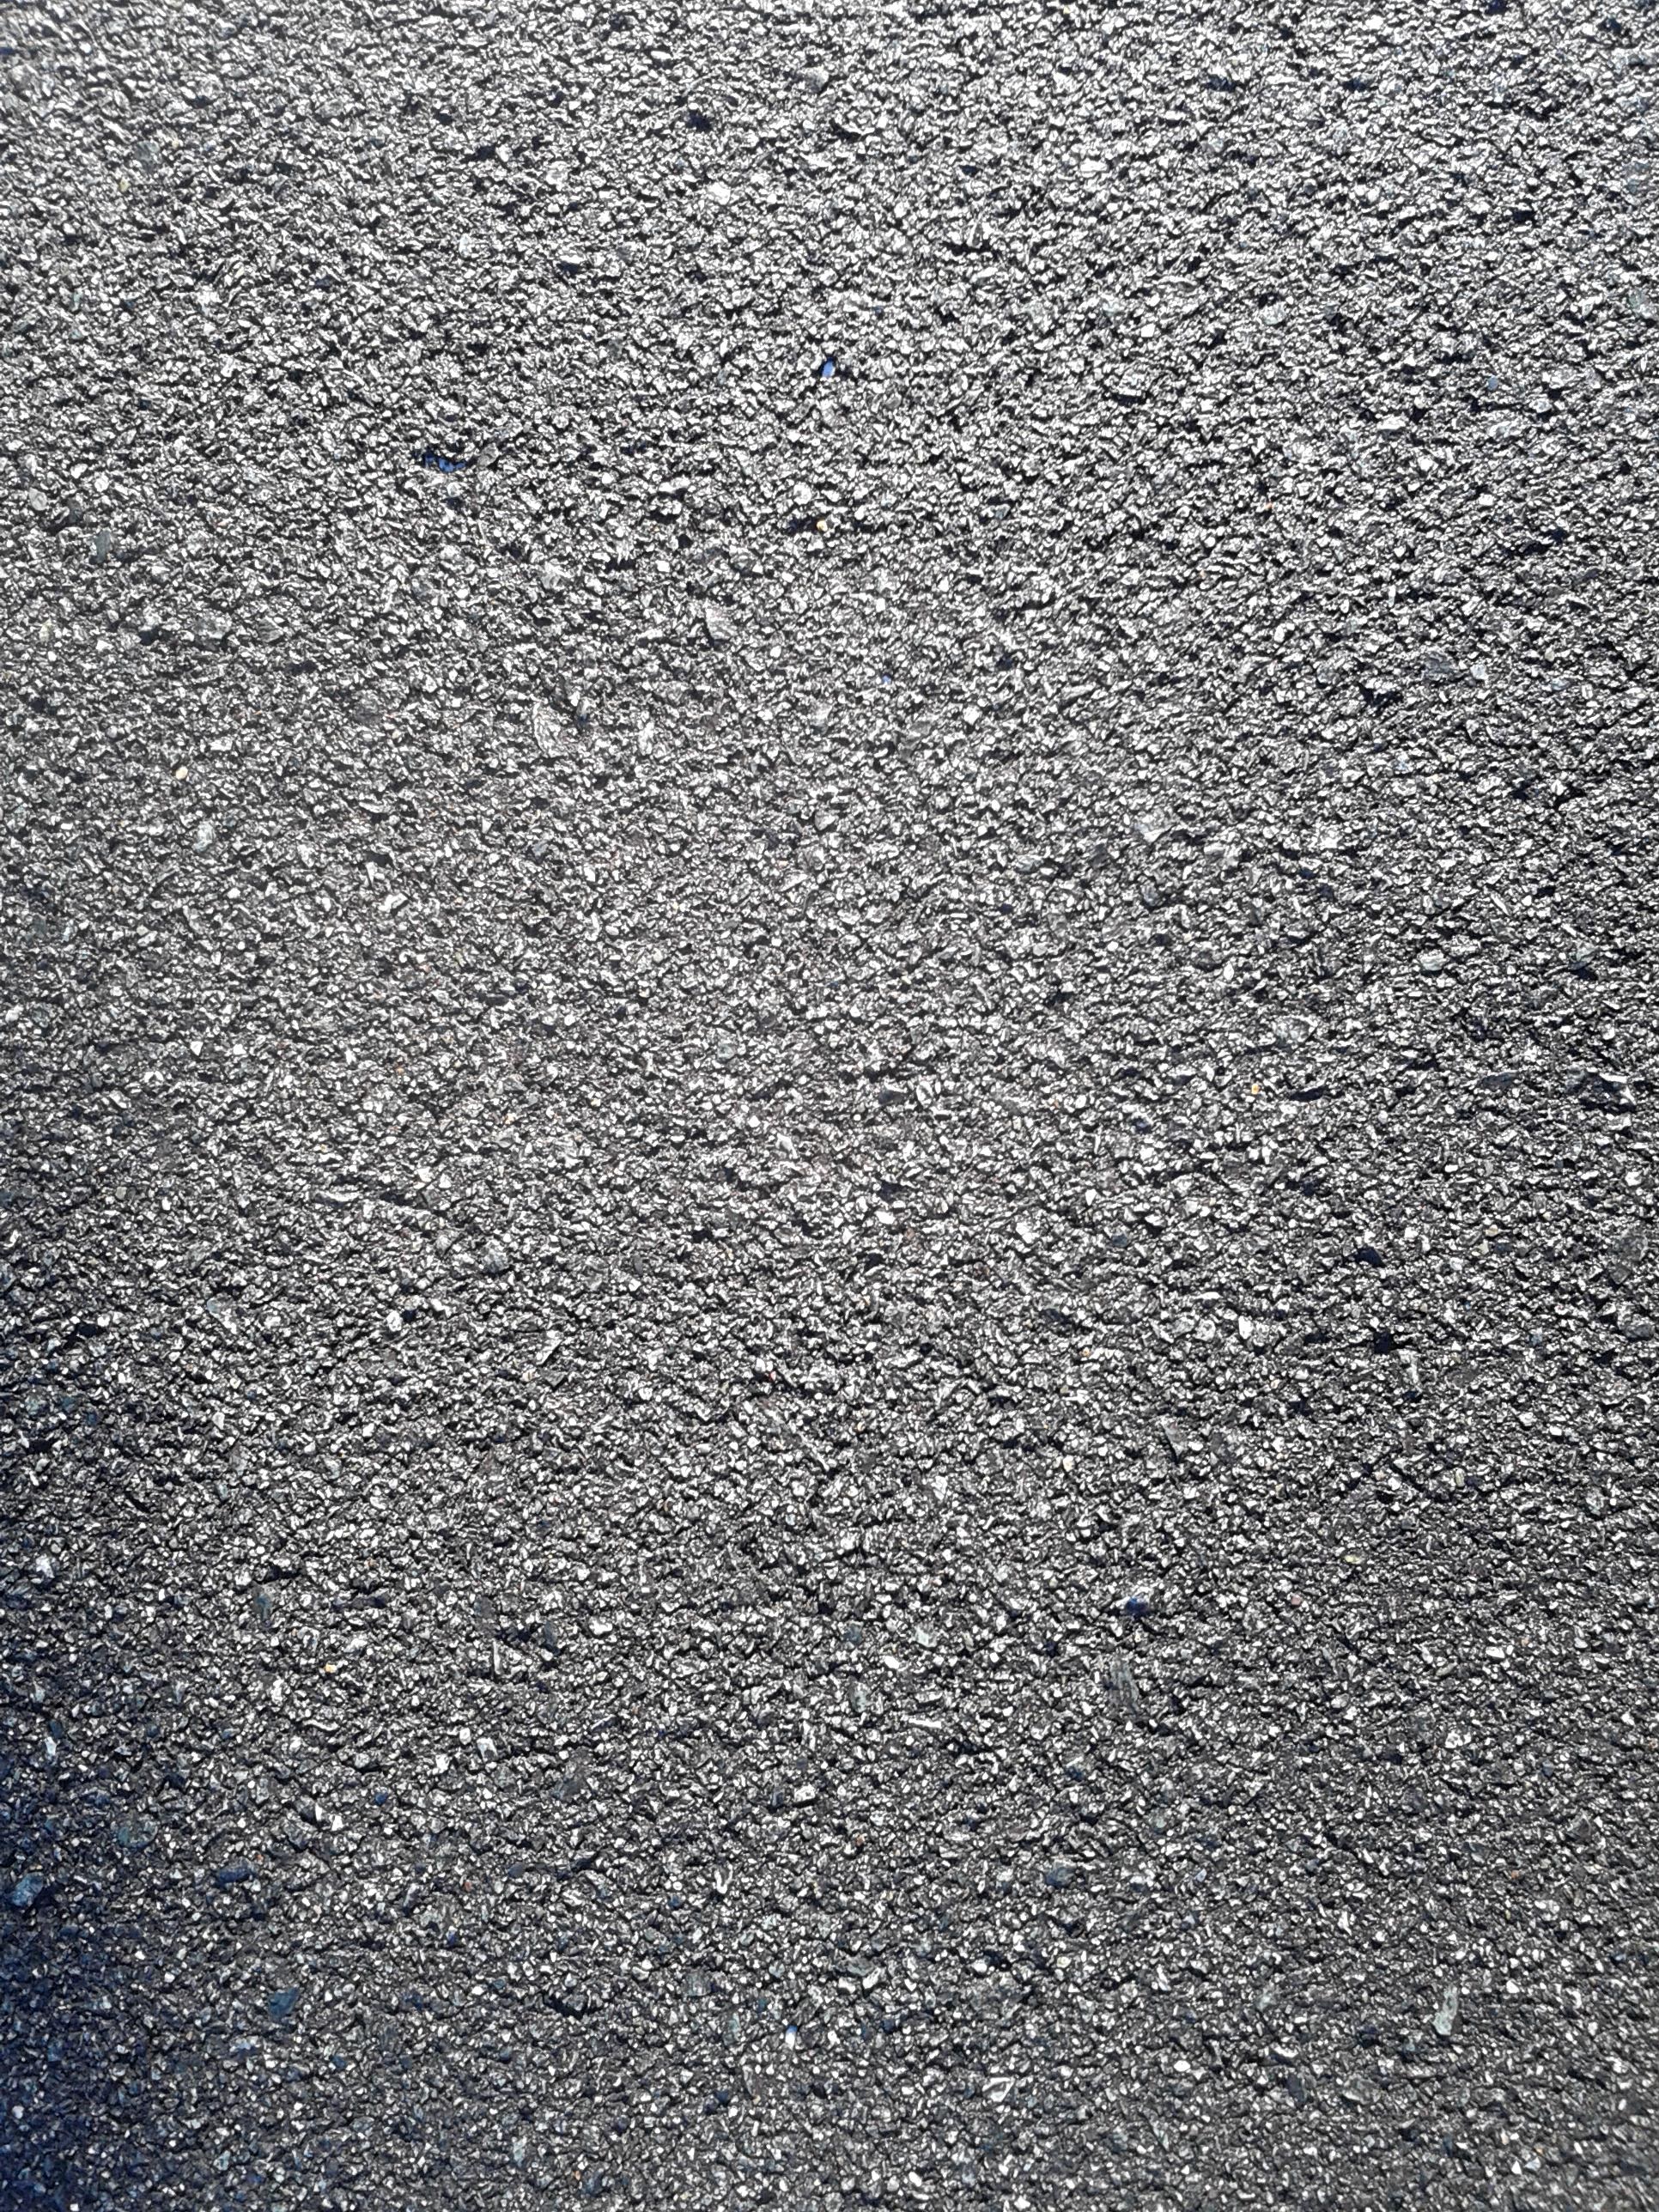
texture, floor, wall, asphalt, line, soil, gray, monochrome, material, flooring, road surface